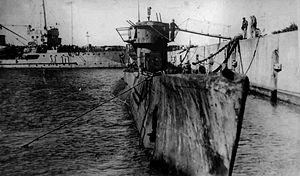
Cet article offre une vision chronologique du déroulement de la bataille de l'Atlantique durant la Seconde Guerre mondiale, en présentant les événements les plus importants ou les plus signifiants. Pour plus de détails, le lecteur est prié de se reporter aux ouvrages cités en Bibliographie.
Le Unterseeboot 977 ou U-977 est un sous-marin allemand de type VII-C utilisé par la Kriegsmarine pendant la Seconde Guerre mondiale.
L’histoire de l’Amérique latine pendant la Seconde Guerre mondiale est importante en raison des changements importants économiques, politiques et militaires qui se sont produits dans la majeure partie de la région à la suite de la guerre. Afin de mieux protéger le canal de Panama, de combattre l’influence de l’Axe et d’optimiser la production de biens pour l’effort de guerre, les États-Unis, par le biais de la loi prêt-bail et de programmes similaires, accrurent considérablement leurs intérêts en Amérique latine. Ceci provoqua une impulsion économique majeure pour les pays qui y participèrent.